Limestone

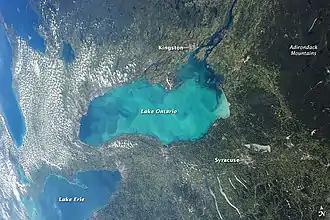
An aerial view of a whiting event precipitation cloud in Lake Ontario.

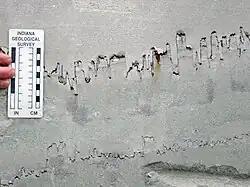
Stylolites in limestone

Two major classification schemes, the Folk and Dunham, are used for identifying the types of carbonate rocks collectively known as limestone.